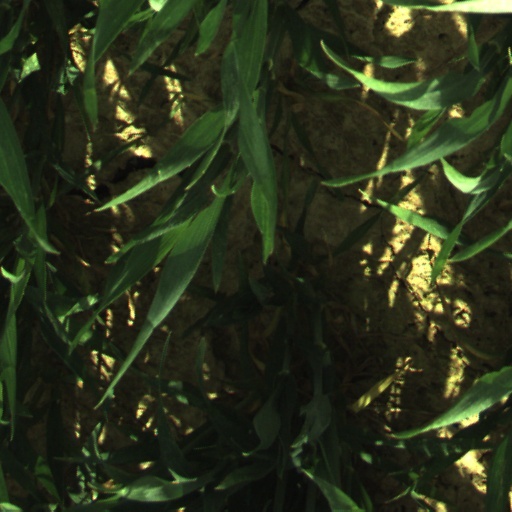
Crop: wheat